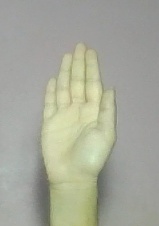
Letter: seen